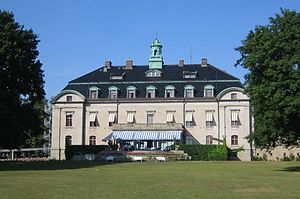
Örenäs slot
Örenäs slot
Örenäs slot er et slot nær Glumslöv i Landskrona stad tæt på Øresunds-kysten i Skåne i Sverige.